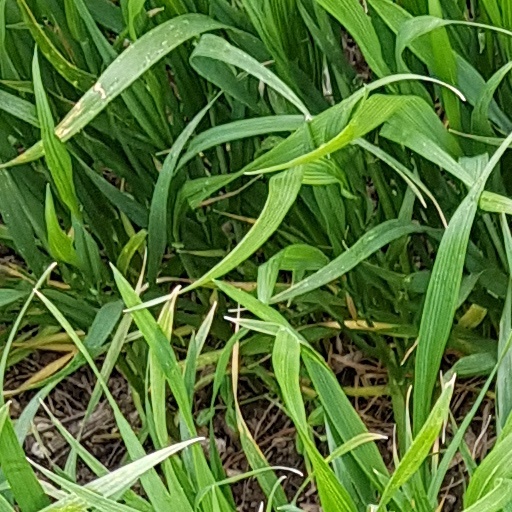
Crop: wheat